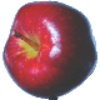
Label: red_delicious_apple